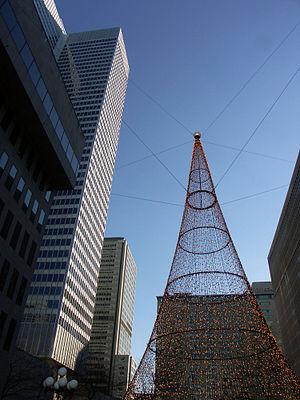
Noël au Québec est célébrée par un grand nombre de citoyens de cette province canadienne, où la plupart de ses habitants professent le catholicisme. Contrairement aux autres provinces canadiennes, le Québec a une culture majoritairement française et la langue prédominante et officielle est le français. Pour cette raison, le Québec a des coutumes uniques dans le pays.